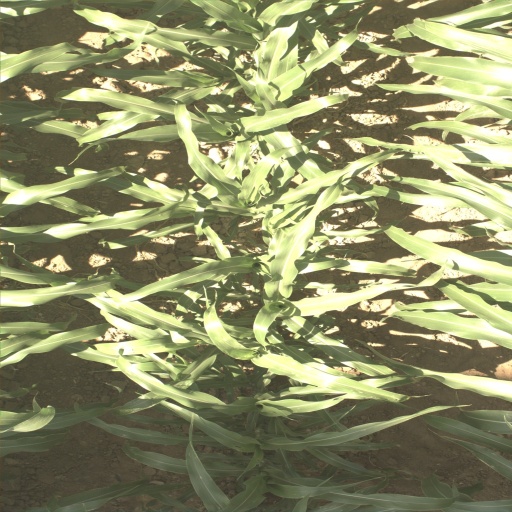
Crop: sorghum